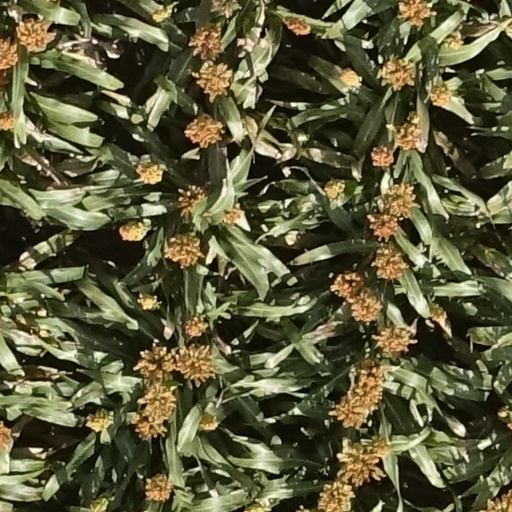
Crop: sorghum